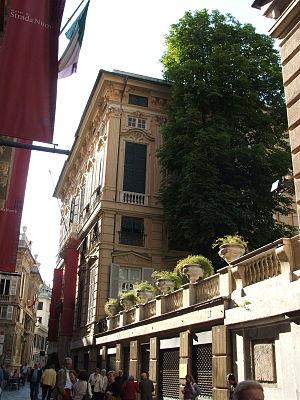
Le Palazzo Brignole, ou Palazzo Bianco ou Palazzo Luca Grimaldi est un édifice situé au numéro 11 via Garibaldi dans le centre historique de Gênes.